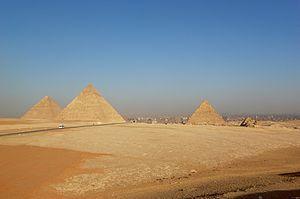
L'expression de monde arabe désigne un ensemble de pays couvrant l'Arabie, l'Afrique du Nord et le Proche-Orient, ayant en commun la langue arabe et une culture arabe. Bien qu'assez largement utilisé, ce terme ne renvoie pas à une liste définie de pays, et à la différence de la Ligue arabe par exemple, elle n'est pas une entité politique formelle. On peut néanmoins considérer plusieurs critères pour rattacher un État au monde arabe : l'importance de la langue arabe, sa localisation ou enfin l'appartenance à la Ligue arabe.
L'appellation art de l'Ancien Empire désigne la production artistique qui a lieu en Égypte entre la IIIᵉ et la VIᵉ dynastie. Elle se caractérise notamment par des complexes monumentaux et des statues de grande taille.